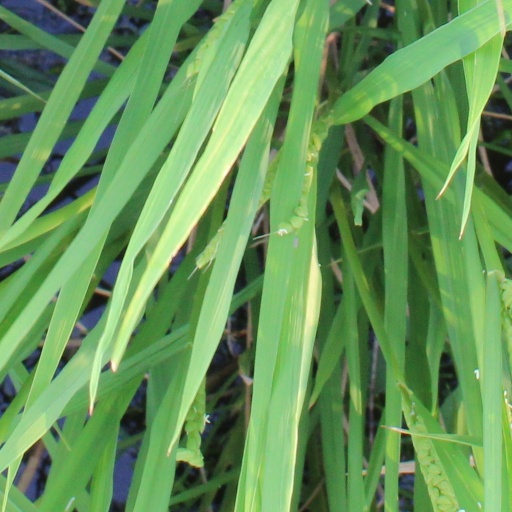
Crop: rice